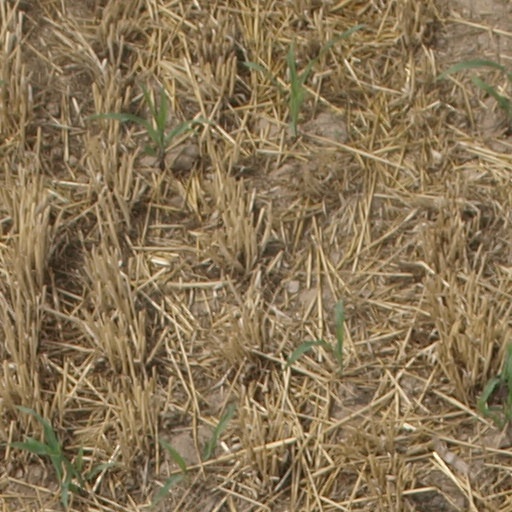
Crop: maize; corn